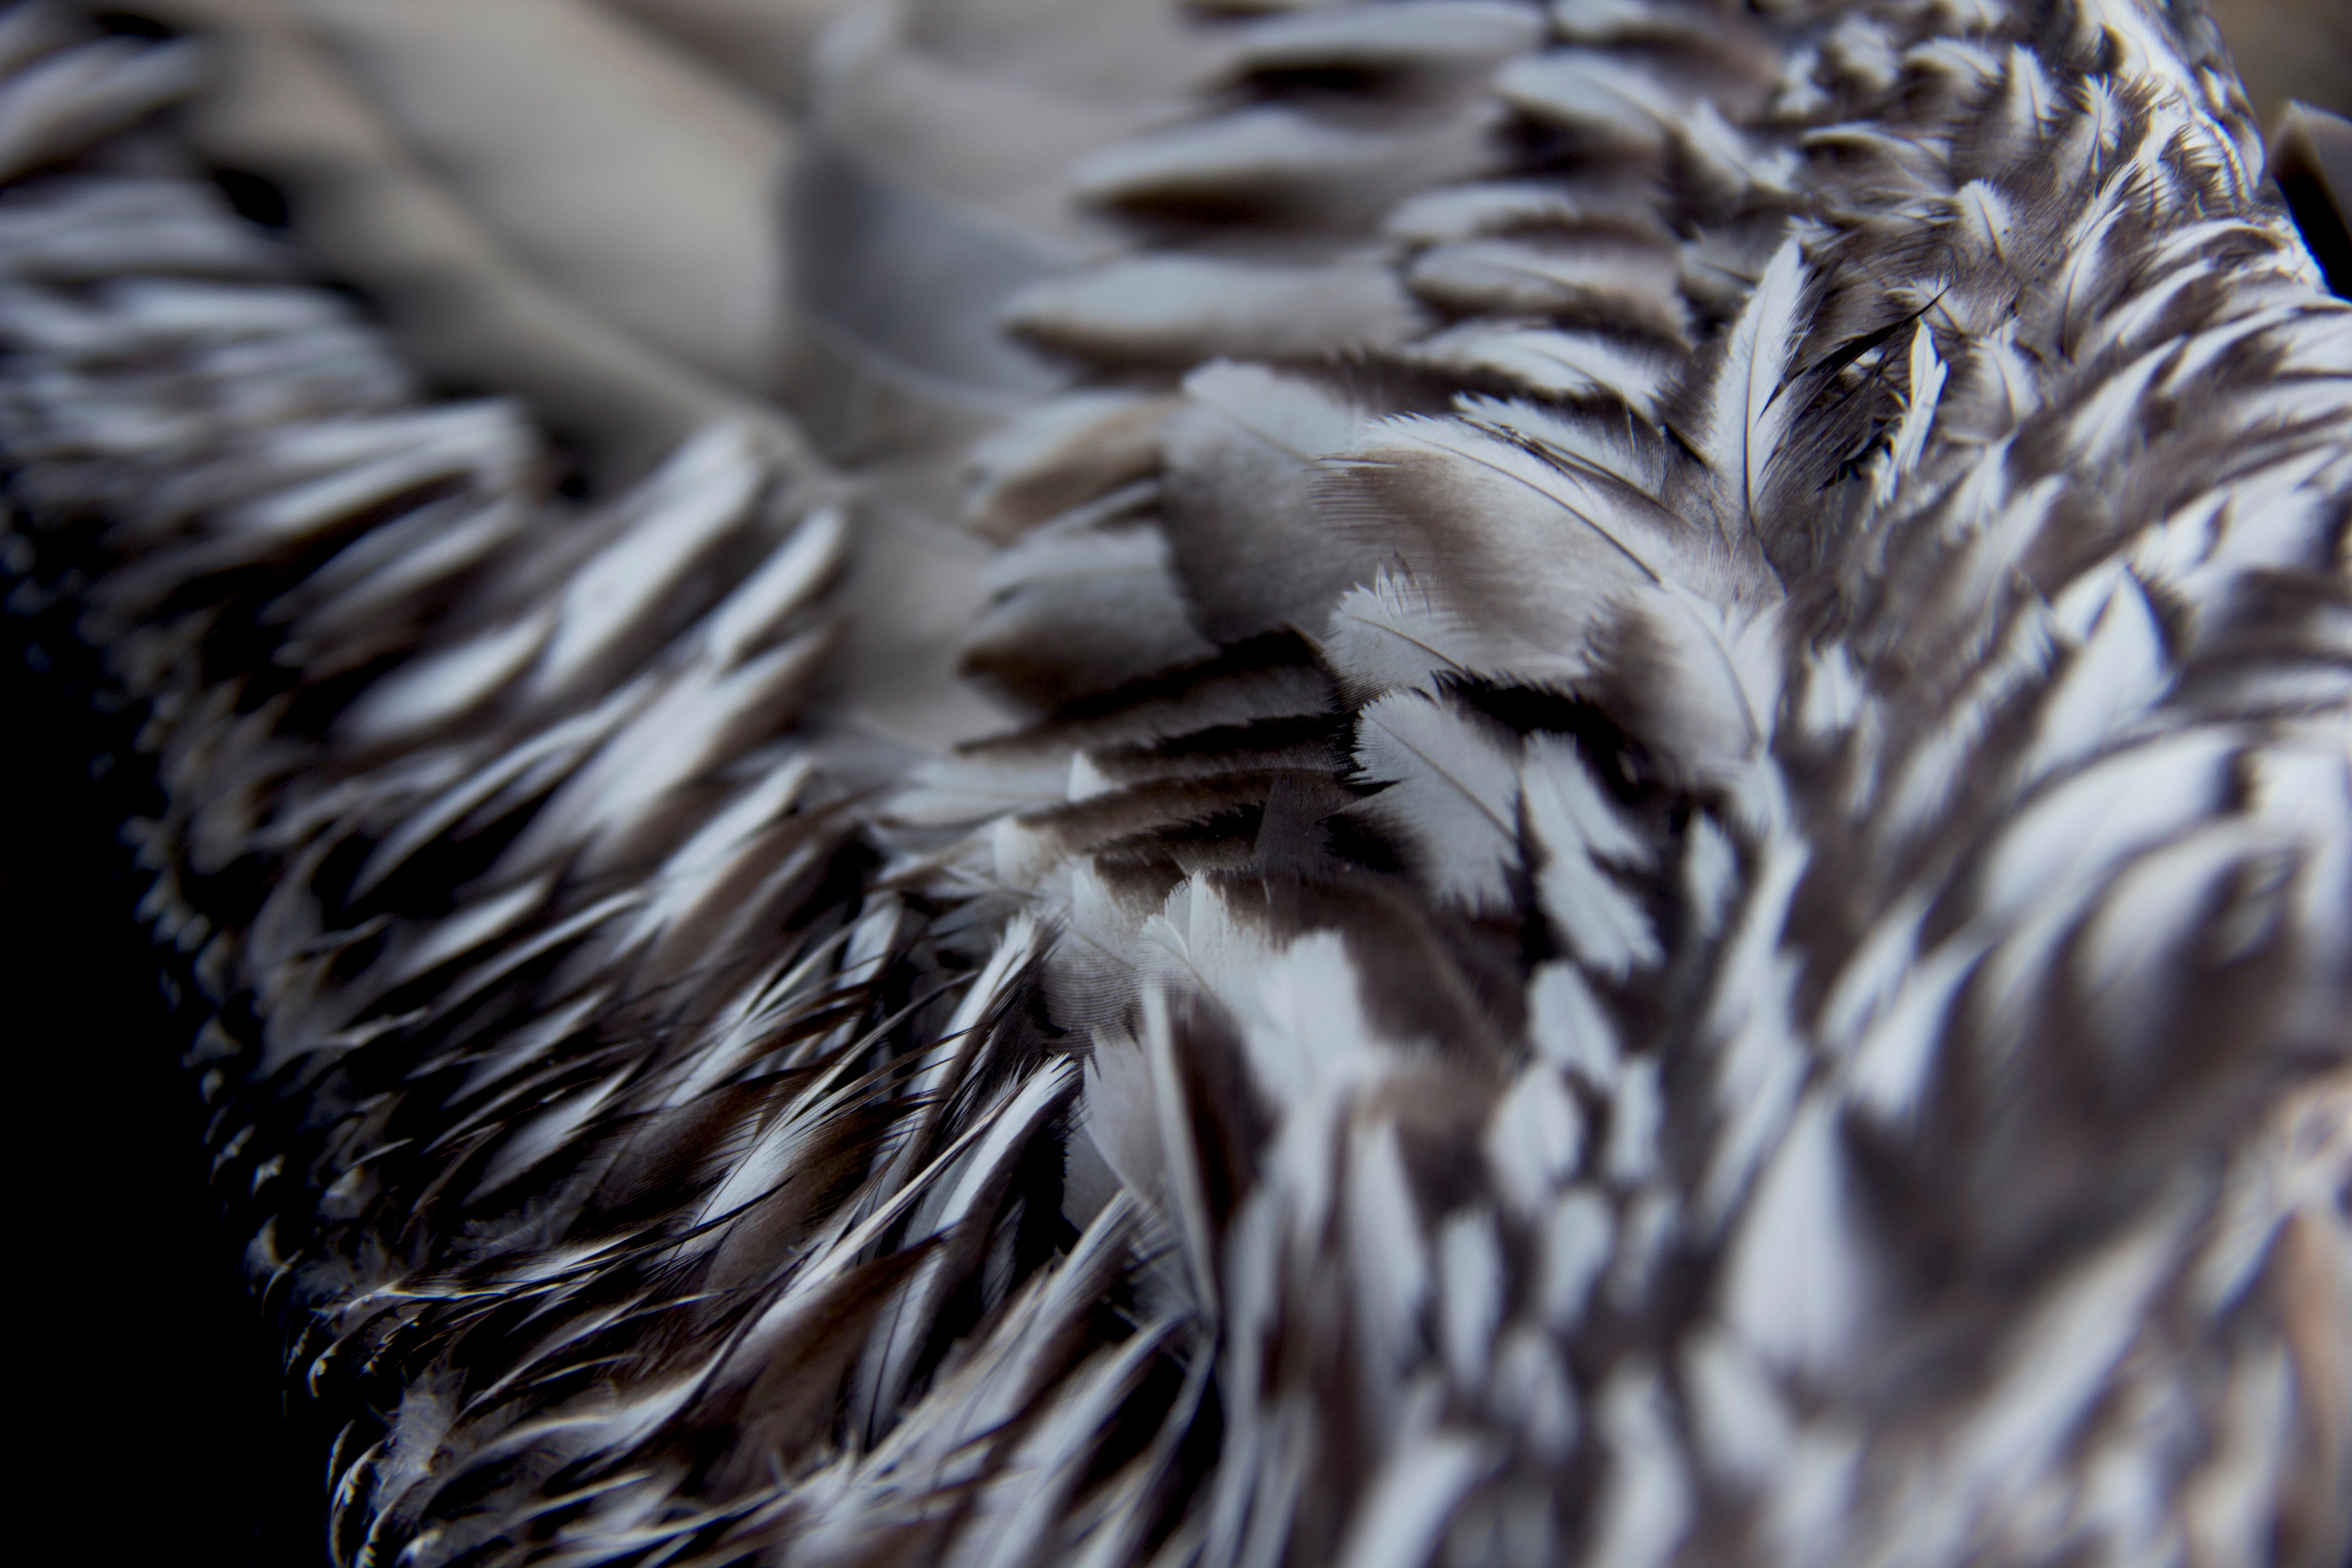
bird, wing, wildlife, beak, eagle, owl, bird of prey, close up, eye, vertebrate, carving, macro photography